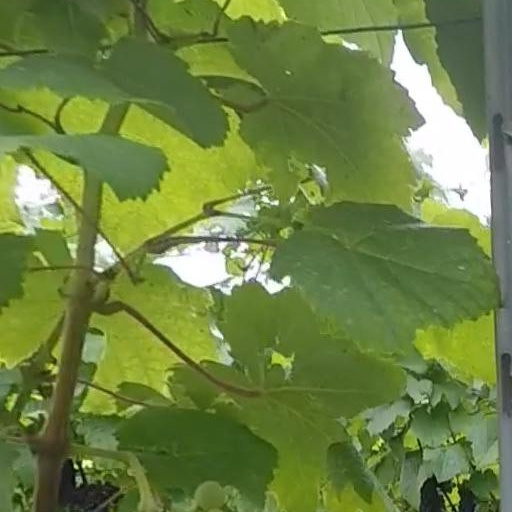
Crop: grape